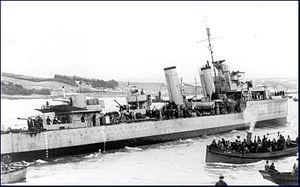
La classe C et D est un groupe de 14 destroyers de la Royal Navy commandée en fin des années 1930.